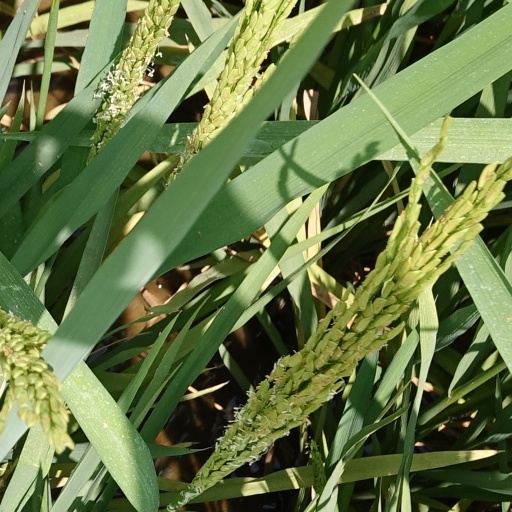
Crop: rice